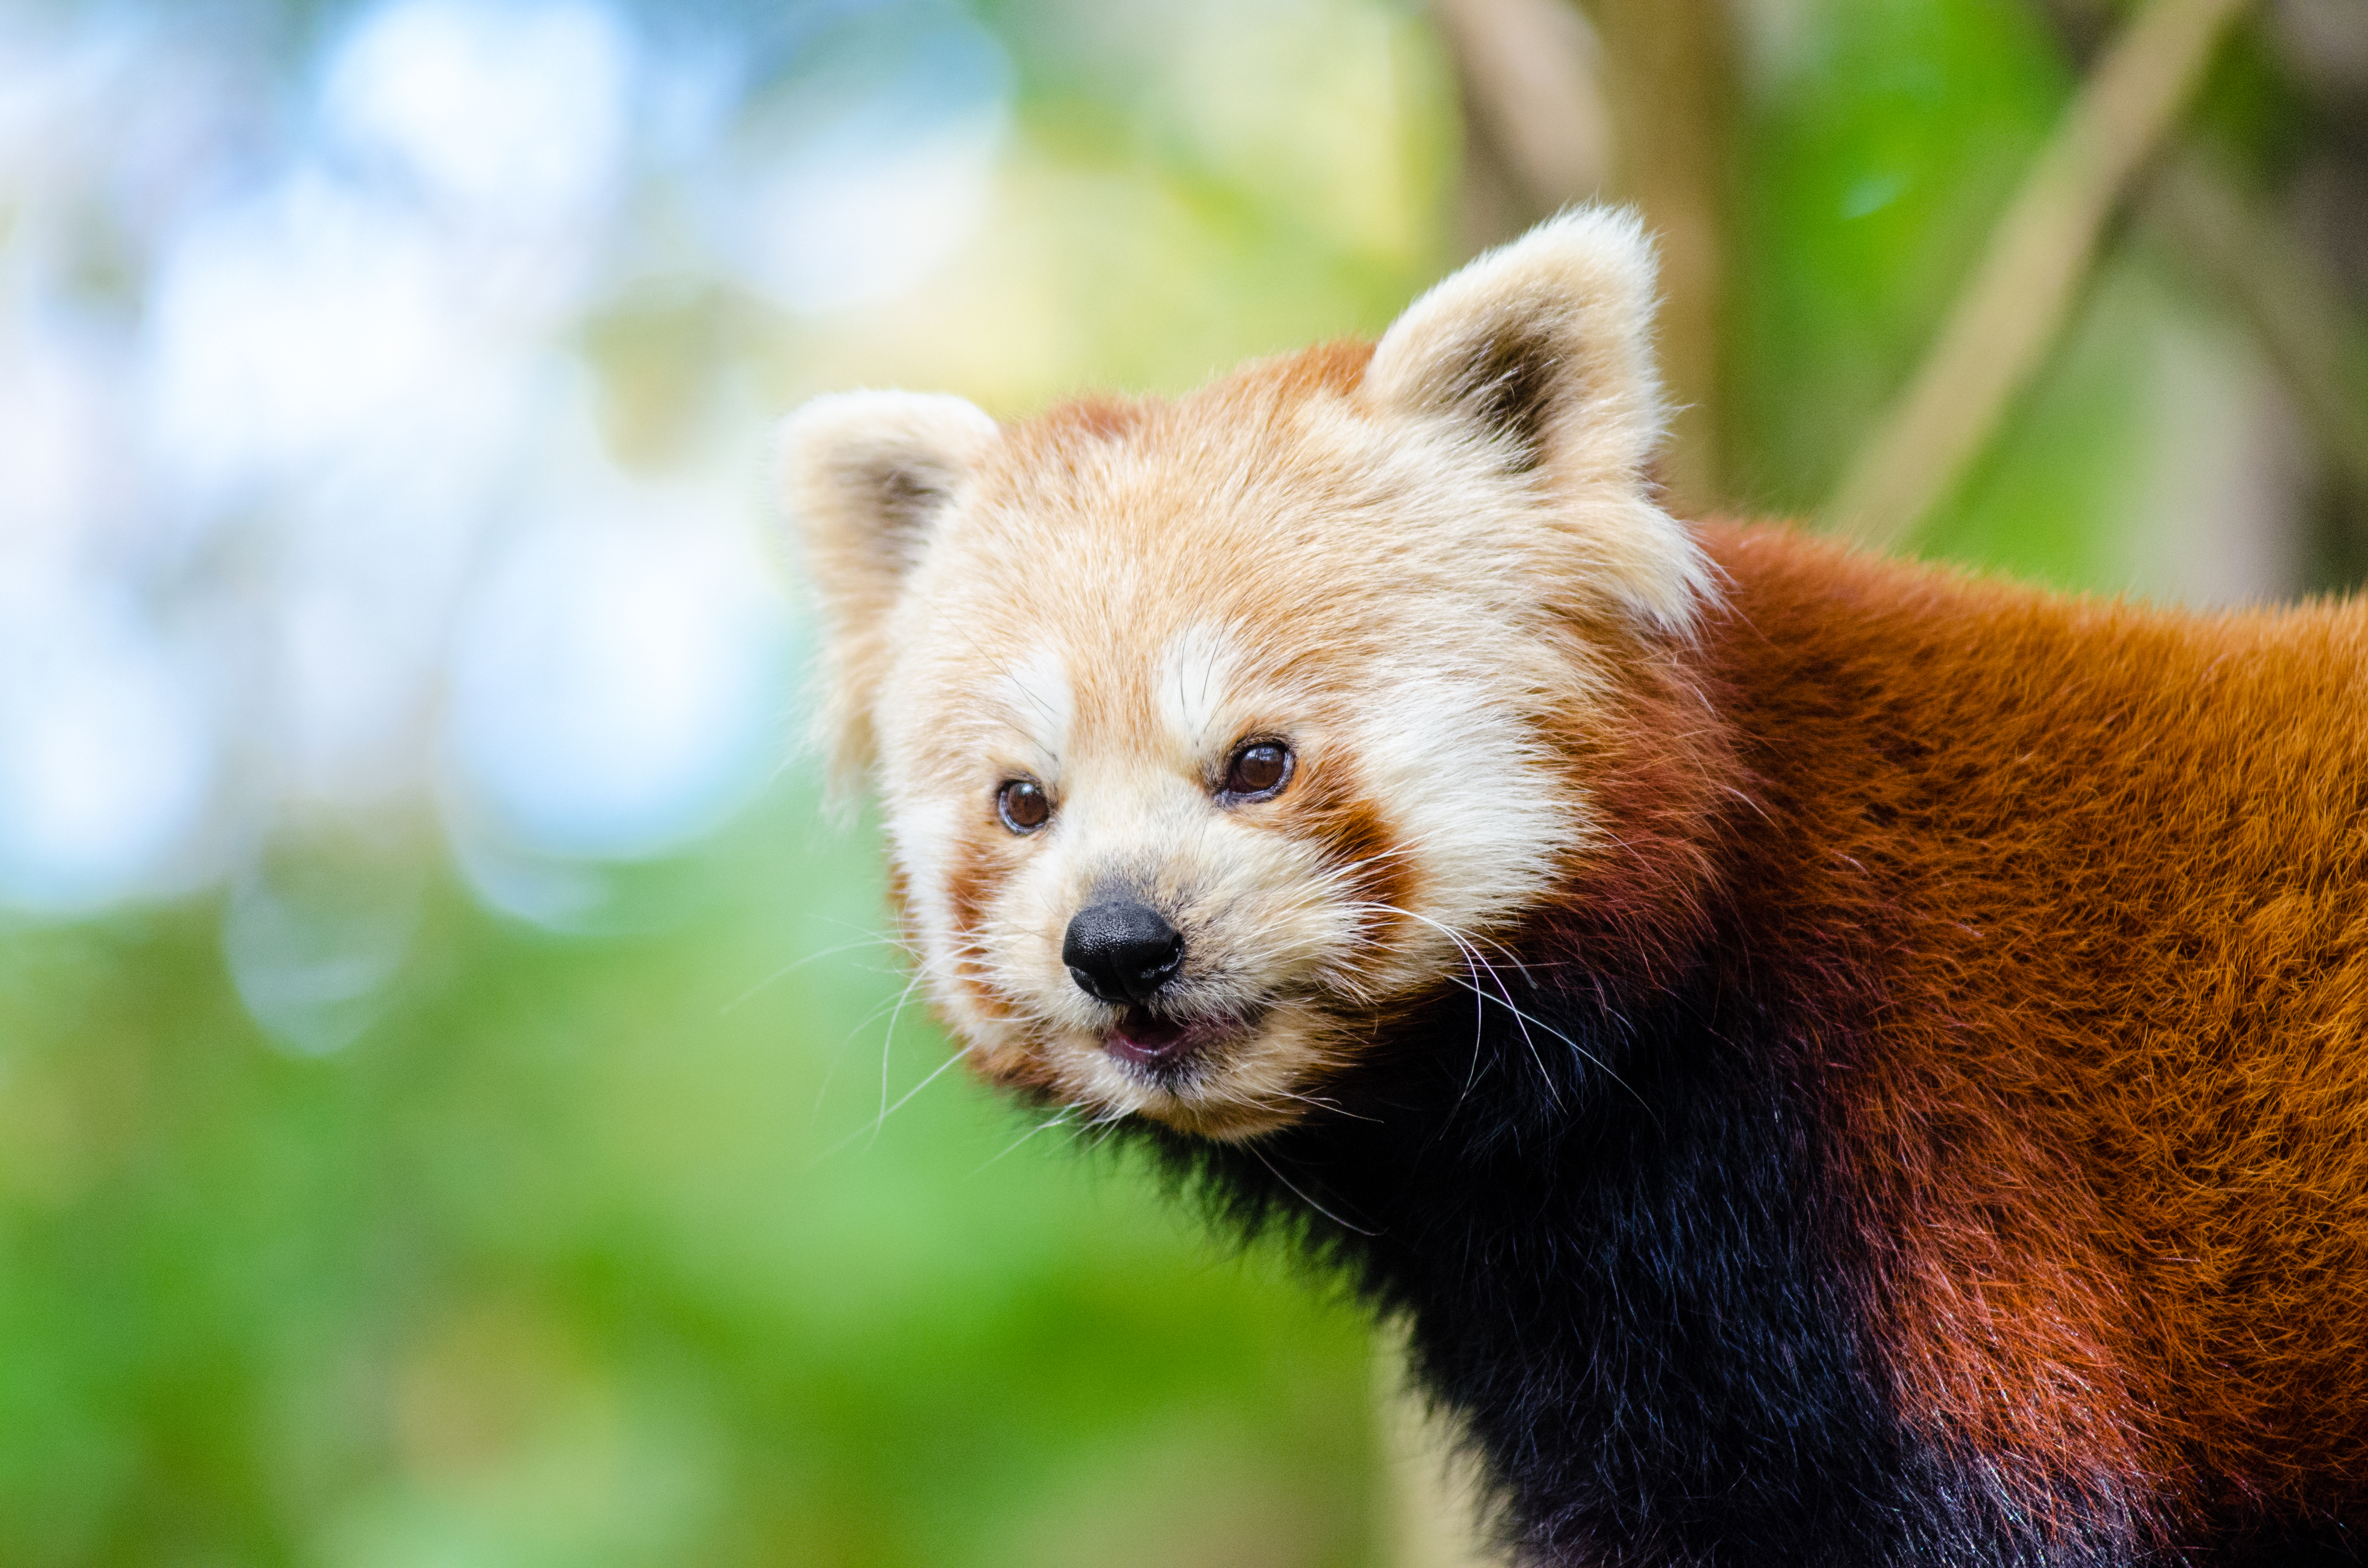
tree, bokeh, animal, cute, bear, wildlife, zoo, red, mammal, nikon, fauna, red panda, panda, whiskers, endangered, vertebrate, germany, deutschland, baum, adorable, tele, d7000, roter, kleiner, niedlich, species, tierpark, bedroht, carnivoran, dog breed group